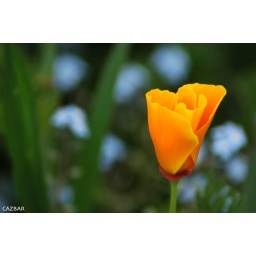
An orange flower that popped up in the garden.